Tulotoma

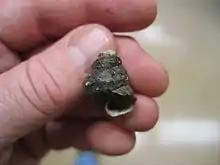
Apertural view of a small empty shell

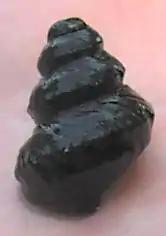
Abapertural view of another individual

It is a species with a moderate foot, not produced beyond the snout. The snout is small. The radula is multicuspid.